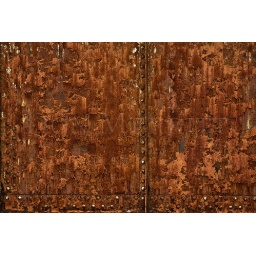
Old train bridge that's still in use to cross a tidal stream.